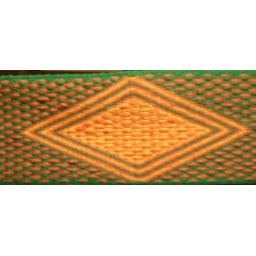
3-color doubleface practice piece in green, orange and yellow -12